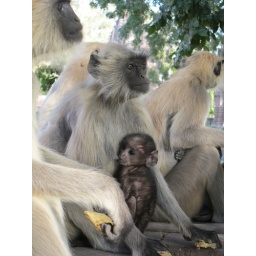
It's animal house central in India: Mandore Garden just outside the city of Jodhpur.